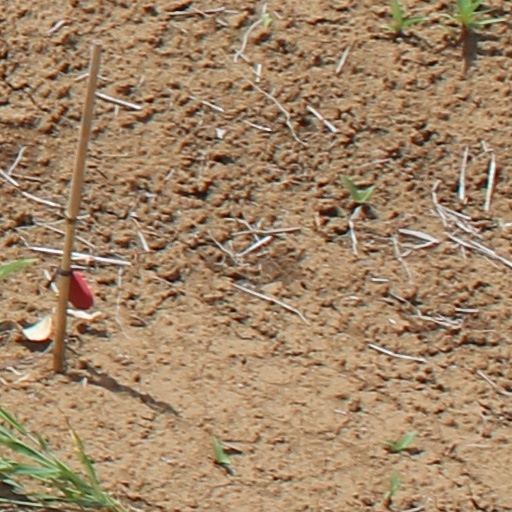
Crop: wheat